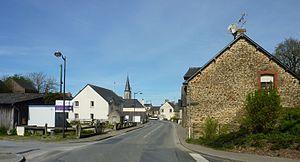
Saint-Didier
Saint-Didier est une commune française située dans le département d'Ille-et-Vilaine en Région Bretagne, peuplée de 2 052 habitants.